Sacred Heart Cultural Center

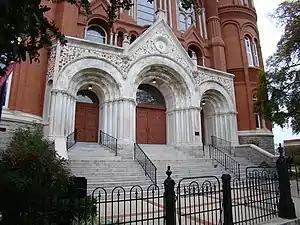
Sacred Heart Cultural Center

The Sacred Heart Cultural Center, originally known also as Sacred Heart Catholic Church, is a historic events center and former Catholic parish church located in Augusta, Georgia. The church was established to accommodate Augusta's growing Catholic immigrant population, which had outgrown the St. Patrick parish by the 1870s.